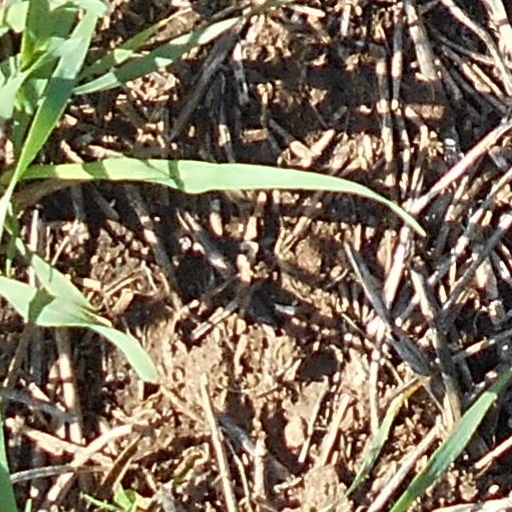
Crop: wheat